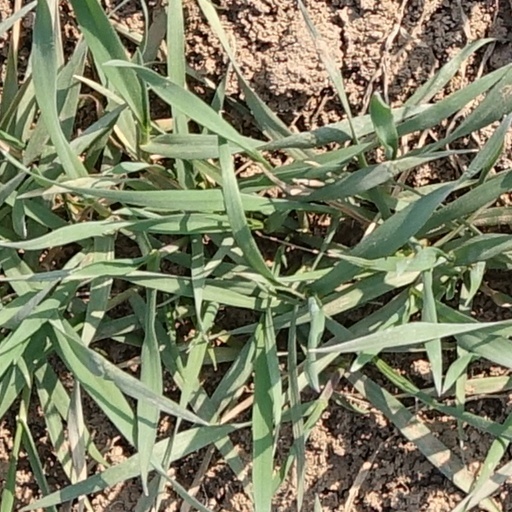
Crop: wheat